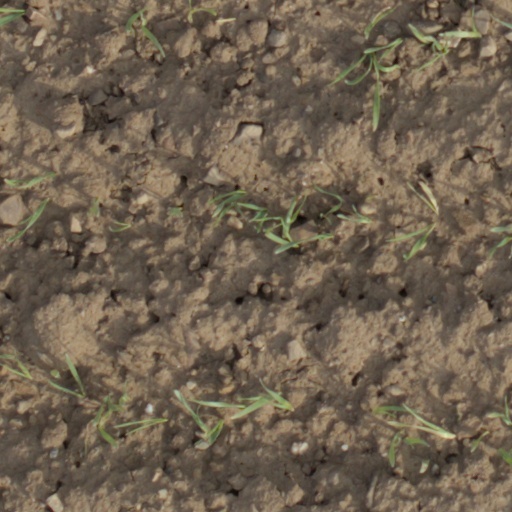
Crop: wheat